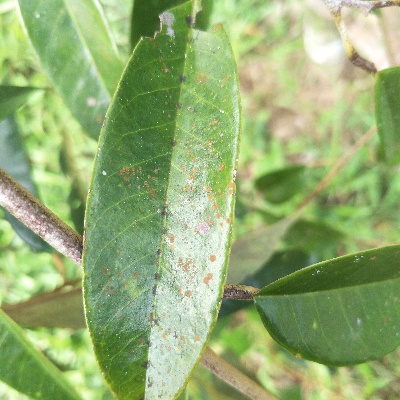
Label: Leaf_Algal